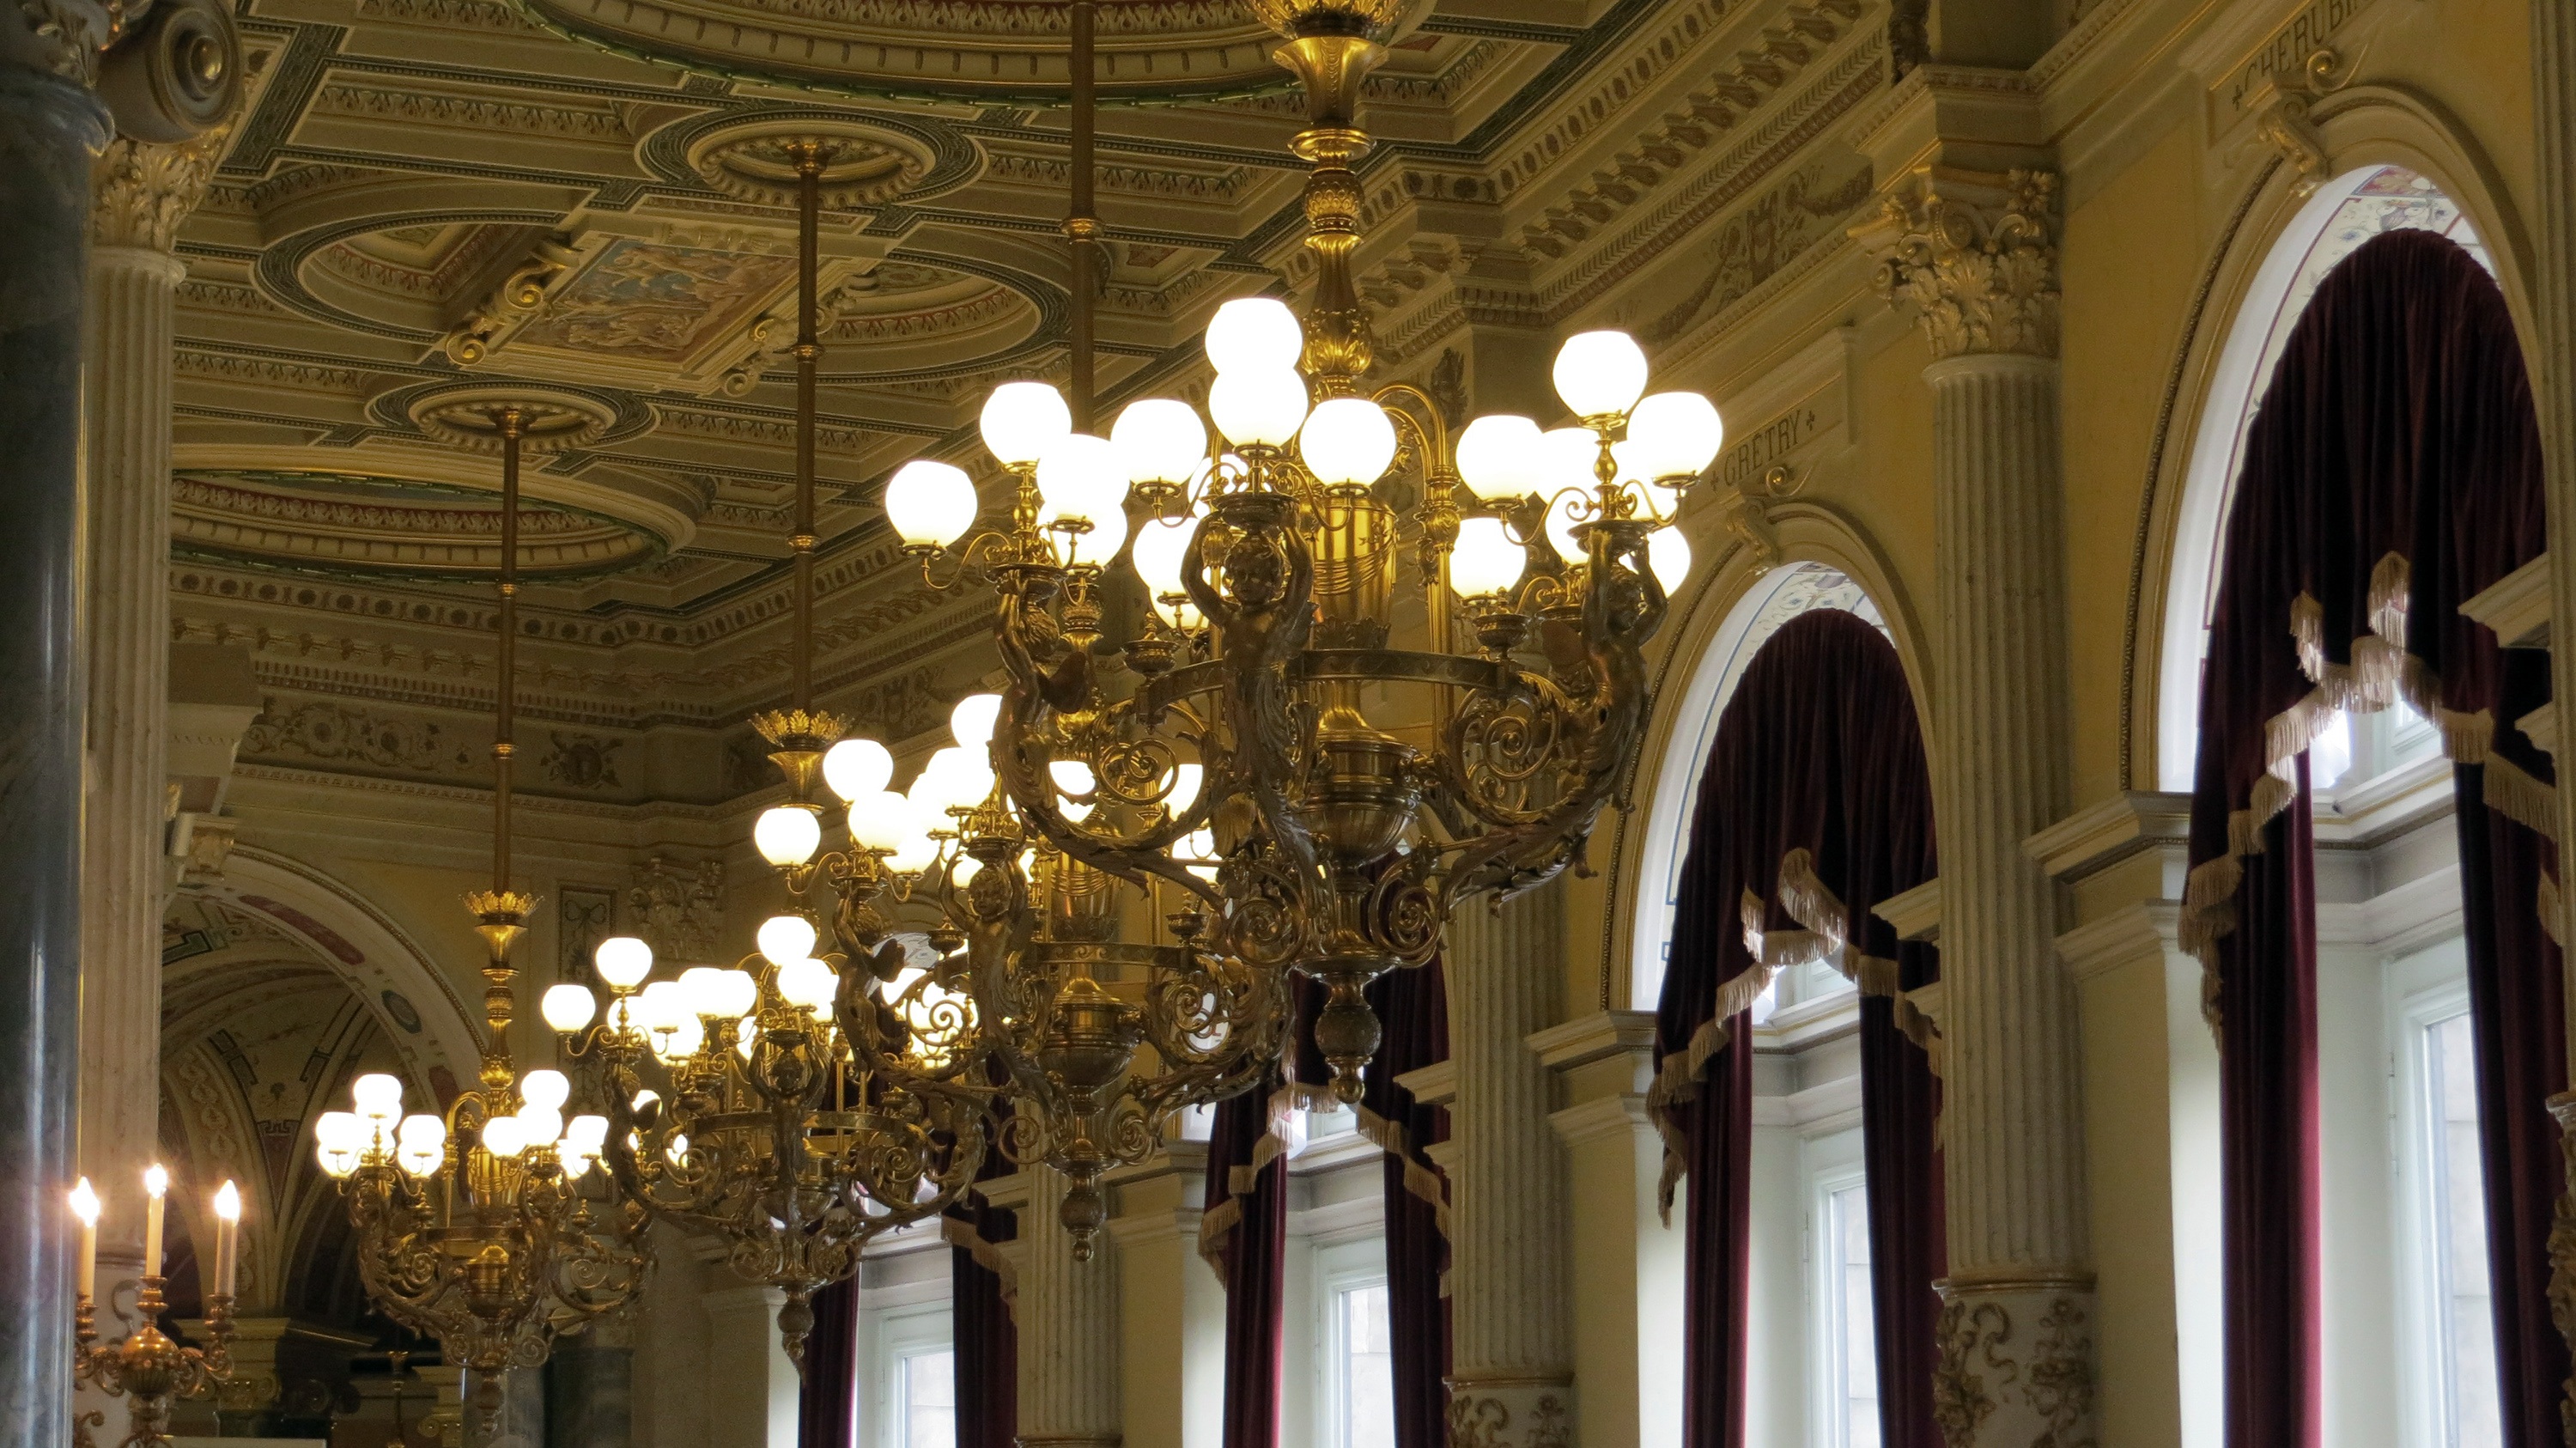
interior, building, palace, ceiling, column, church, cathedral, chapel, place of worship, monastery, mosque, synagogue, arcade, basilica, solemnly, ancient history, semper opera, chandelier illumination